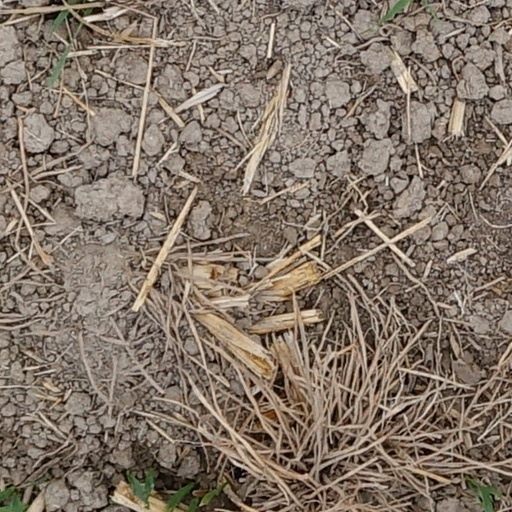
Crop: wheat